The Truth (novel)

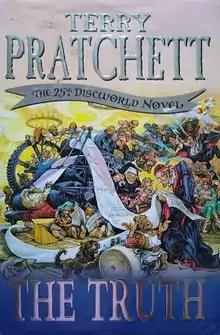
First edition

The Truth is a fantasy novel by the British writer Terry Pratchett, the 25th book in his "Discworld" series, published in 2000.